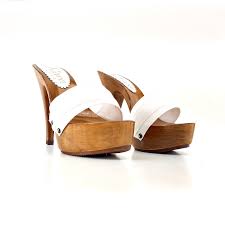
Label: Clog